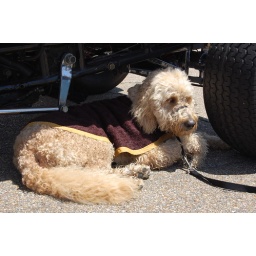
this dog got to ride in the radio flyer car